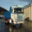
Label: truck